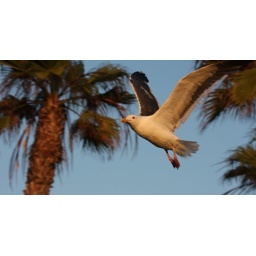
Seagull flying by palm trees